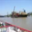
Label: ship